Lamassu

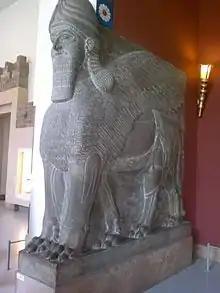
Cast from the original in Iraq, this is one of a pair of five-legged "lamassu" with lion's feet in Berlin

From Assyrian times, "lamassu" were depicted as hybrids, with bodies of either winged bulls or lions and heads of human males. The motif of a winged animal with a human head is common to the Near East, first recorded in Ebla around 3000 BC. The first distinct "lamassu" motif appeared in Assyria during the reign of Tiglath-Pileser II as a symbol of power.